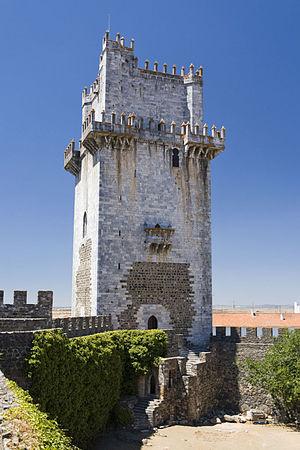
Cet article recense les monuments nationaux du district de Beja, au Portugal.